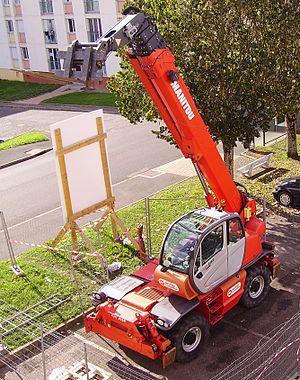
Manitou MRT 2150.